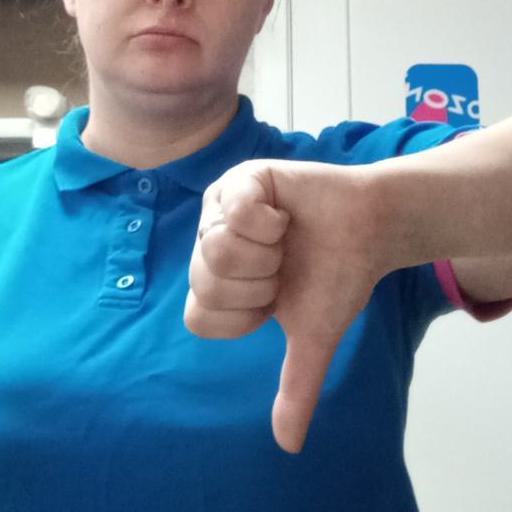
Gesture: dislike